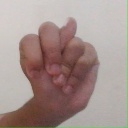
अक्षर: न